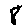
Label: 8